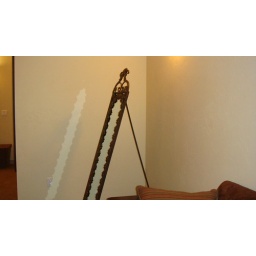
bad picture of nice floor length mirror in bridal suite.